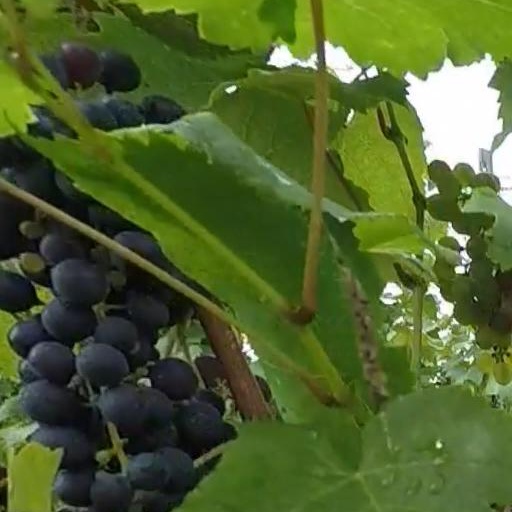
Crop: grape